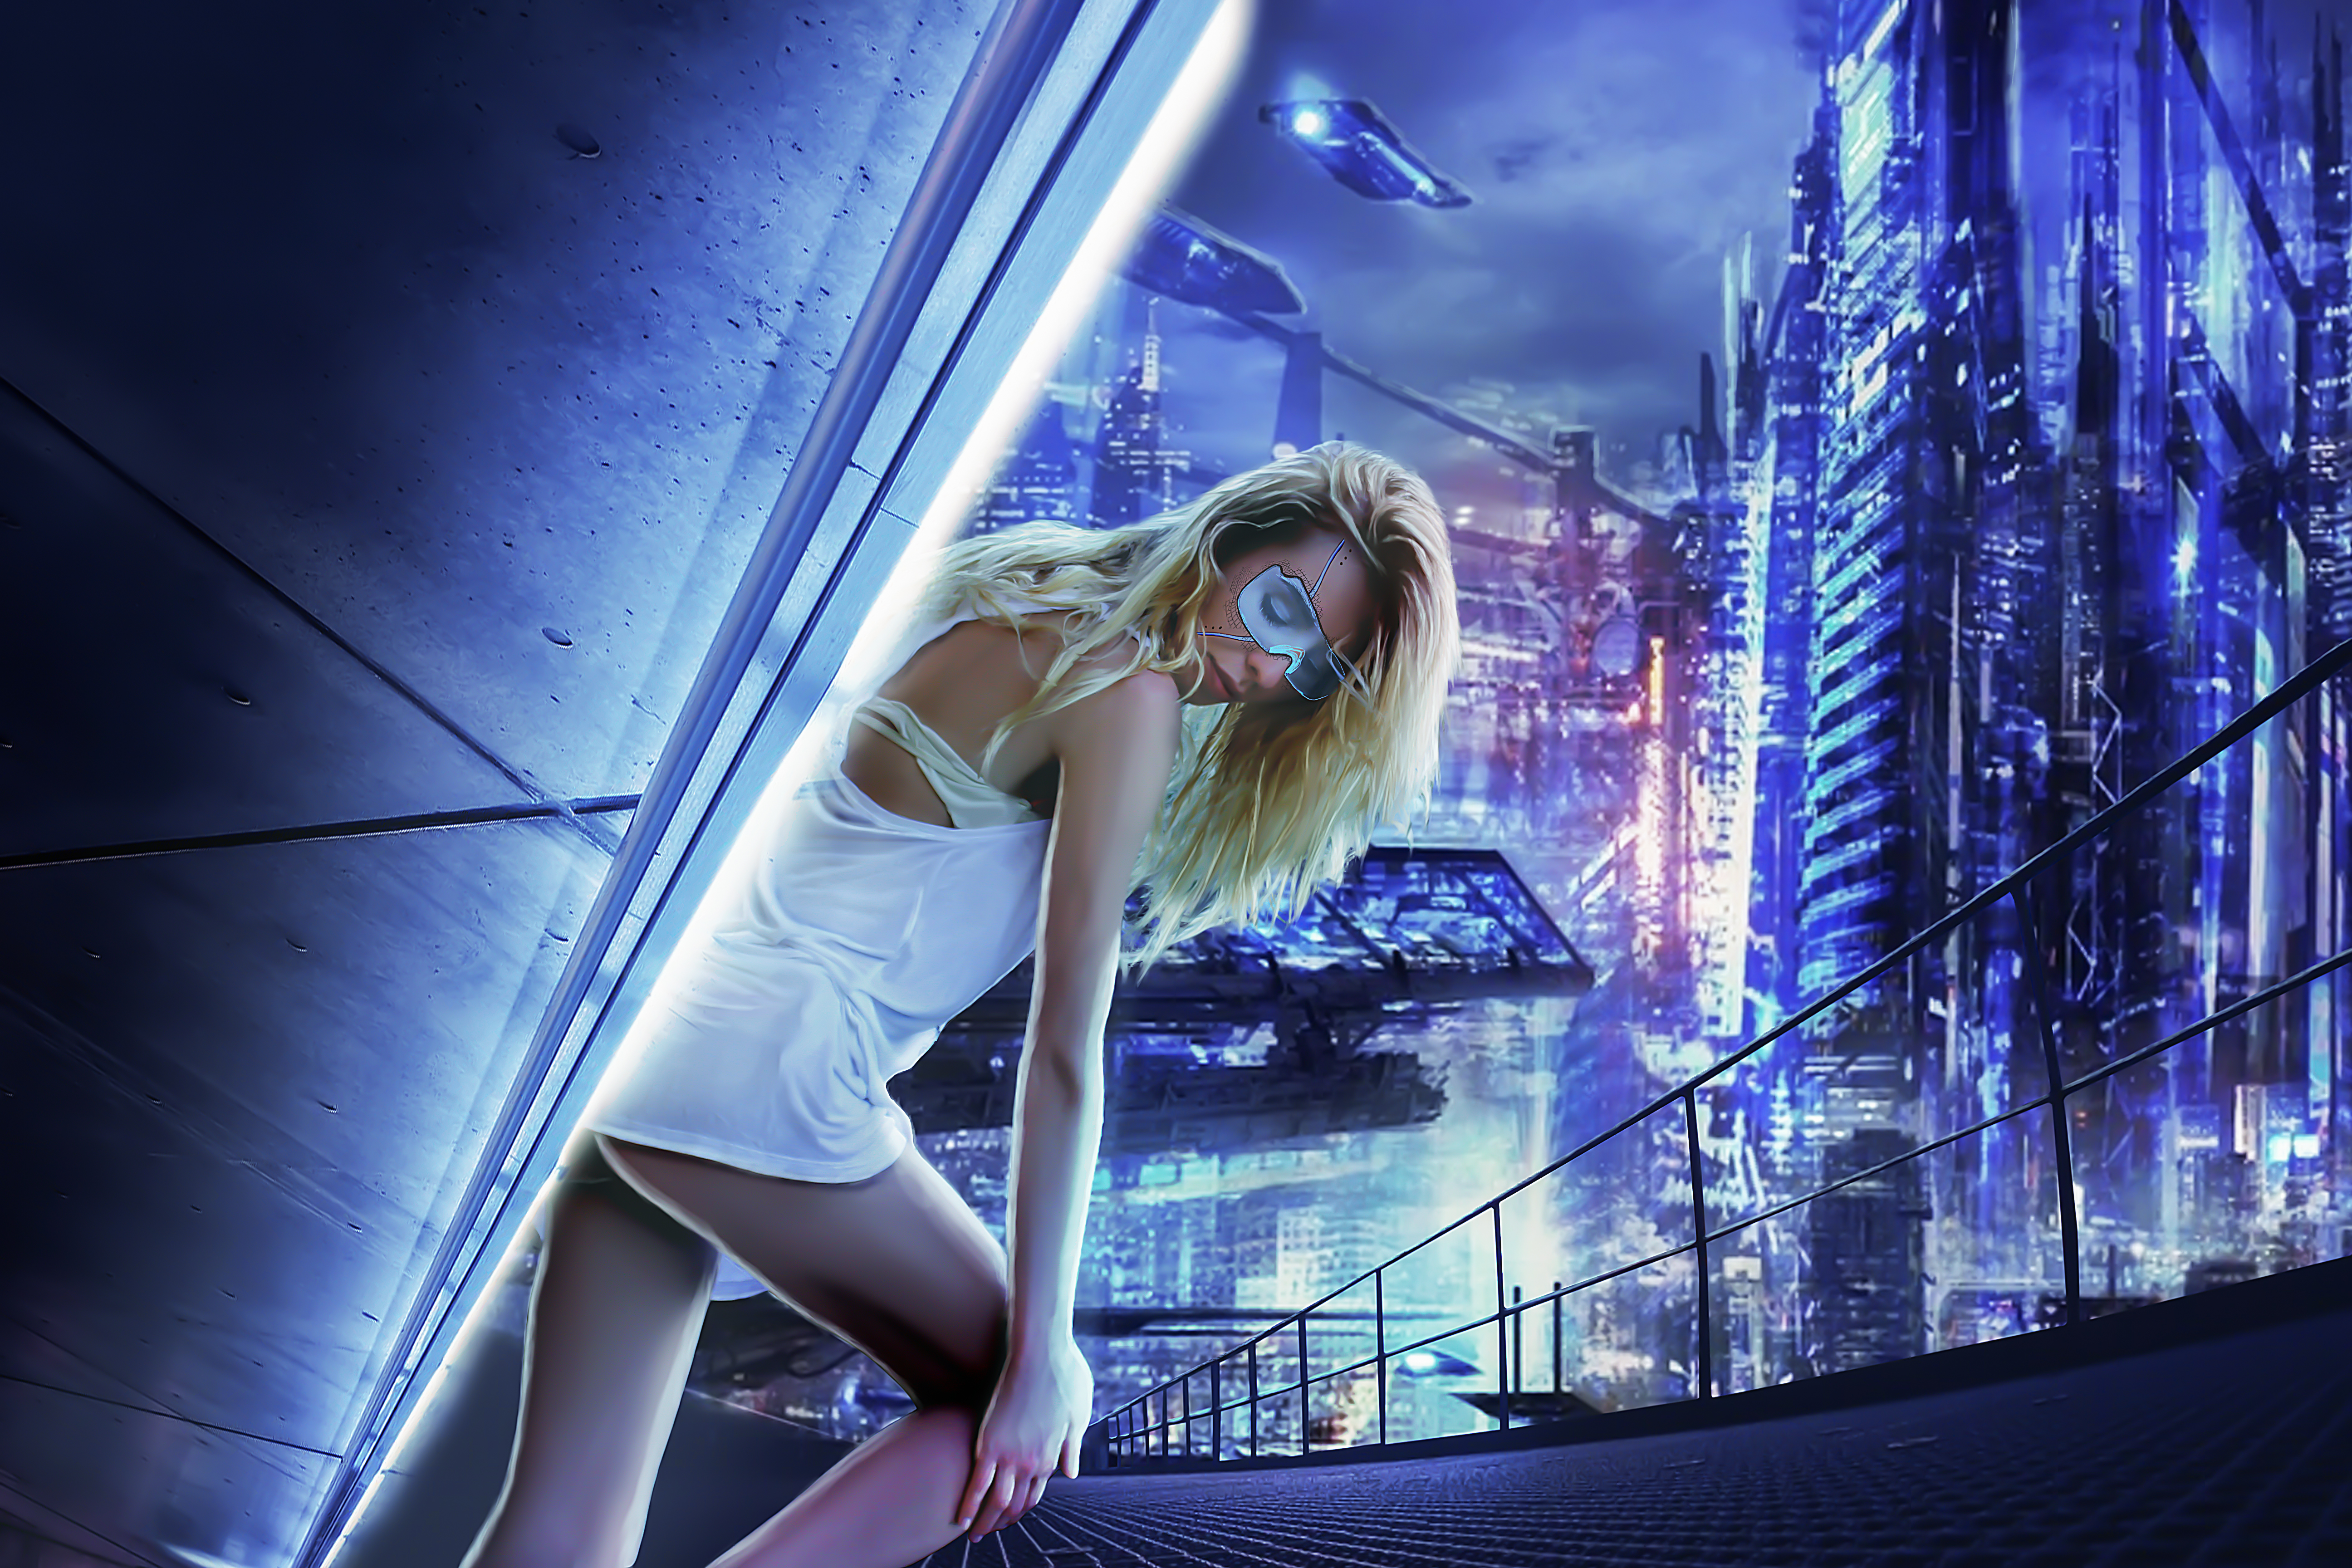
beautiful, blue, light, performance, sky, cg artwork, fun, performance art, photography, performing arts, electric blue, stage